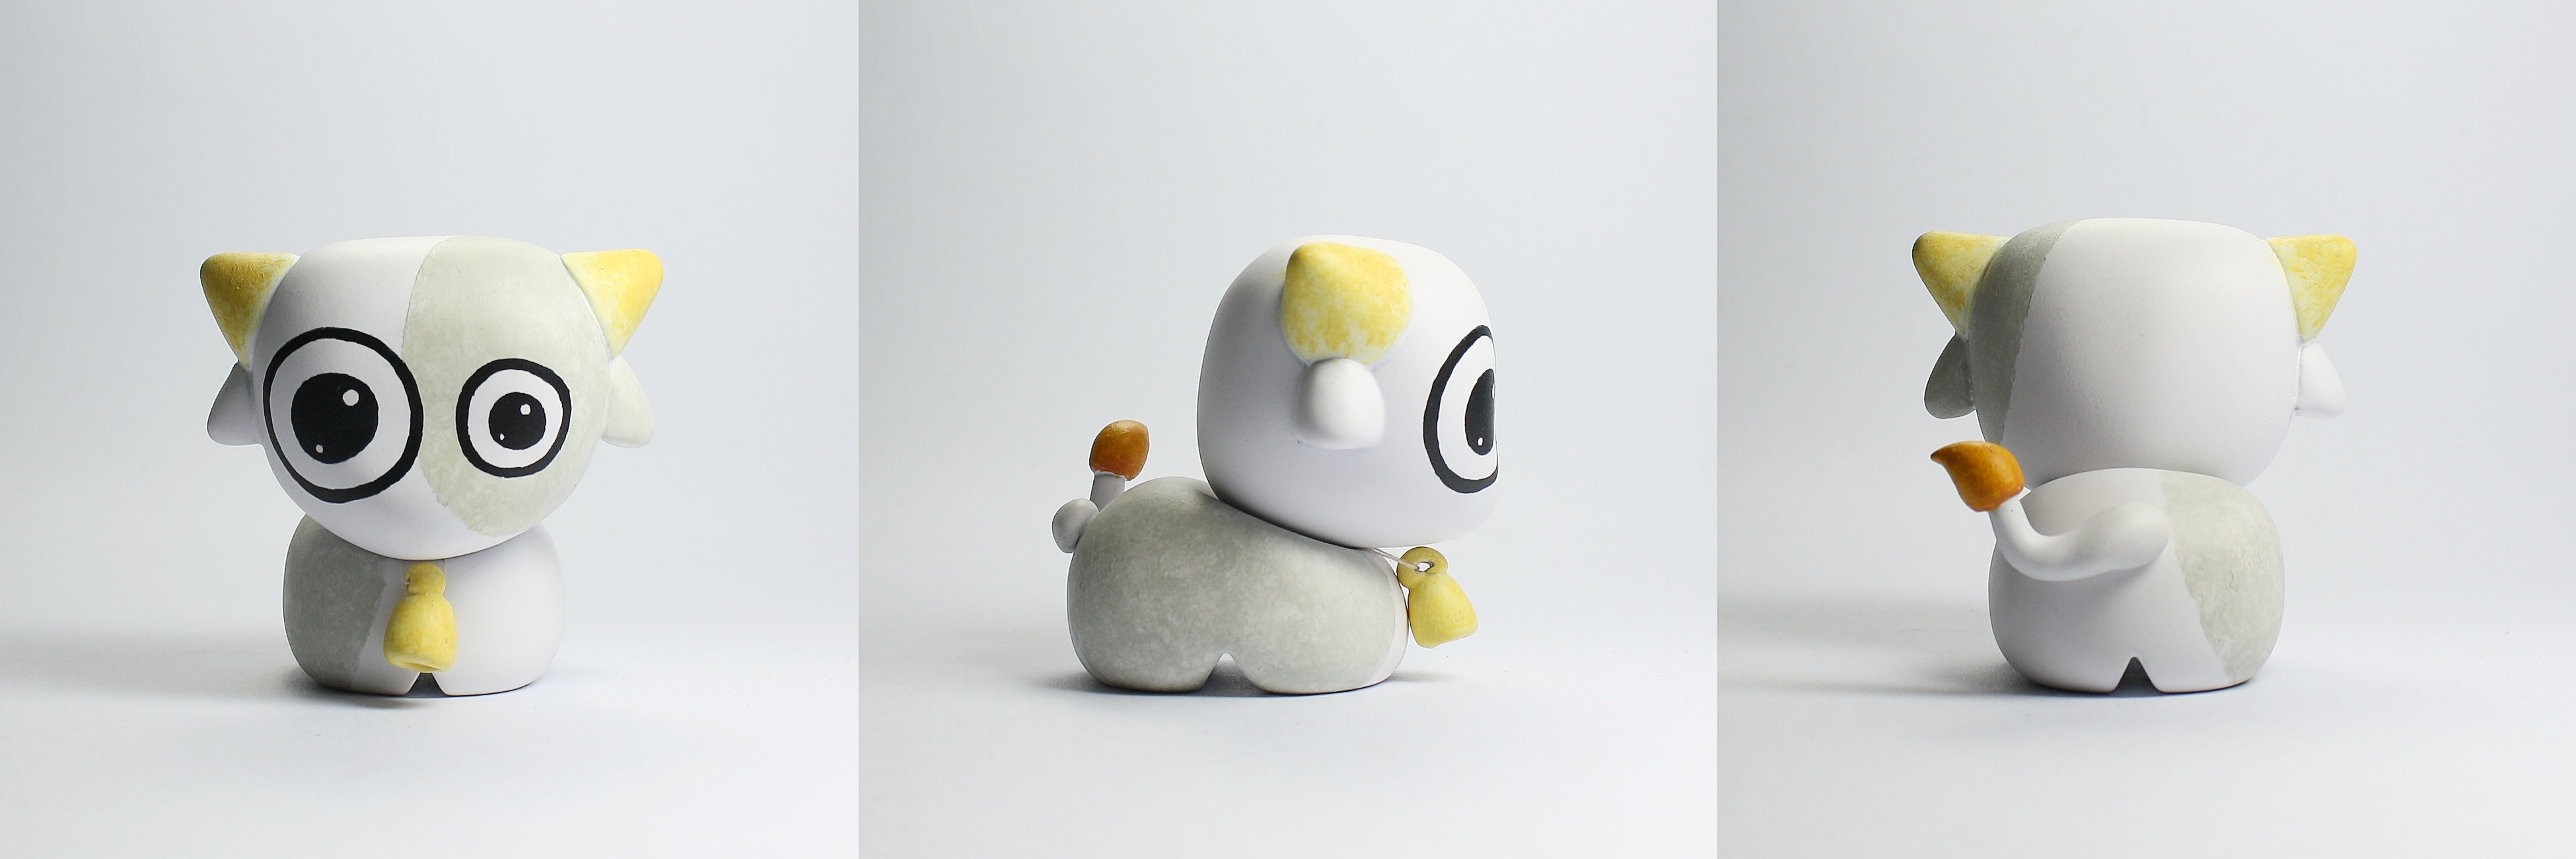
cute, cow, ceramic, artistic, artist, lighting, toy, homemade, material, sculpt, product, sculpture, kids, creativity, figurine, painted, character, hobby, cartoon, flightless bird, stuffed toy, sculpting, toy design, urban toy, designer toy, super sculpey, acrylic paint